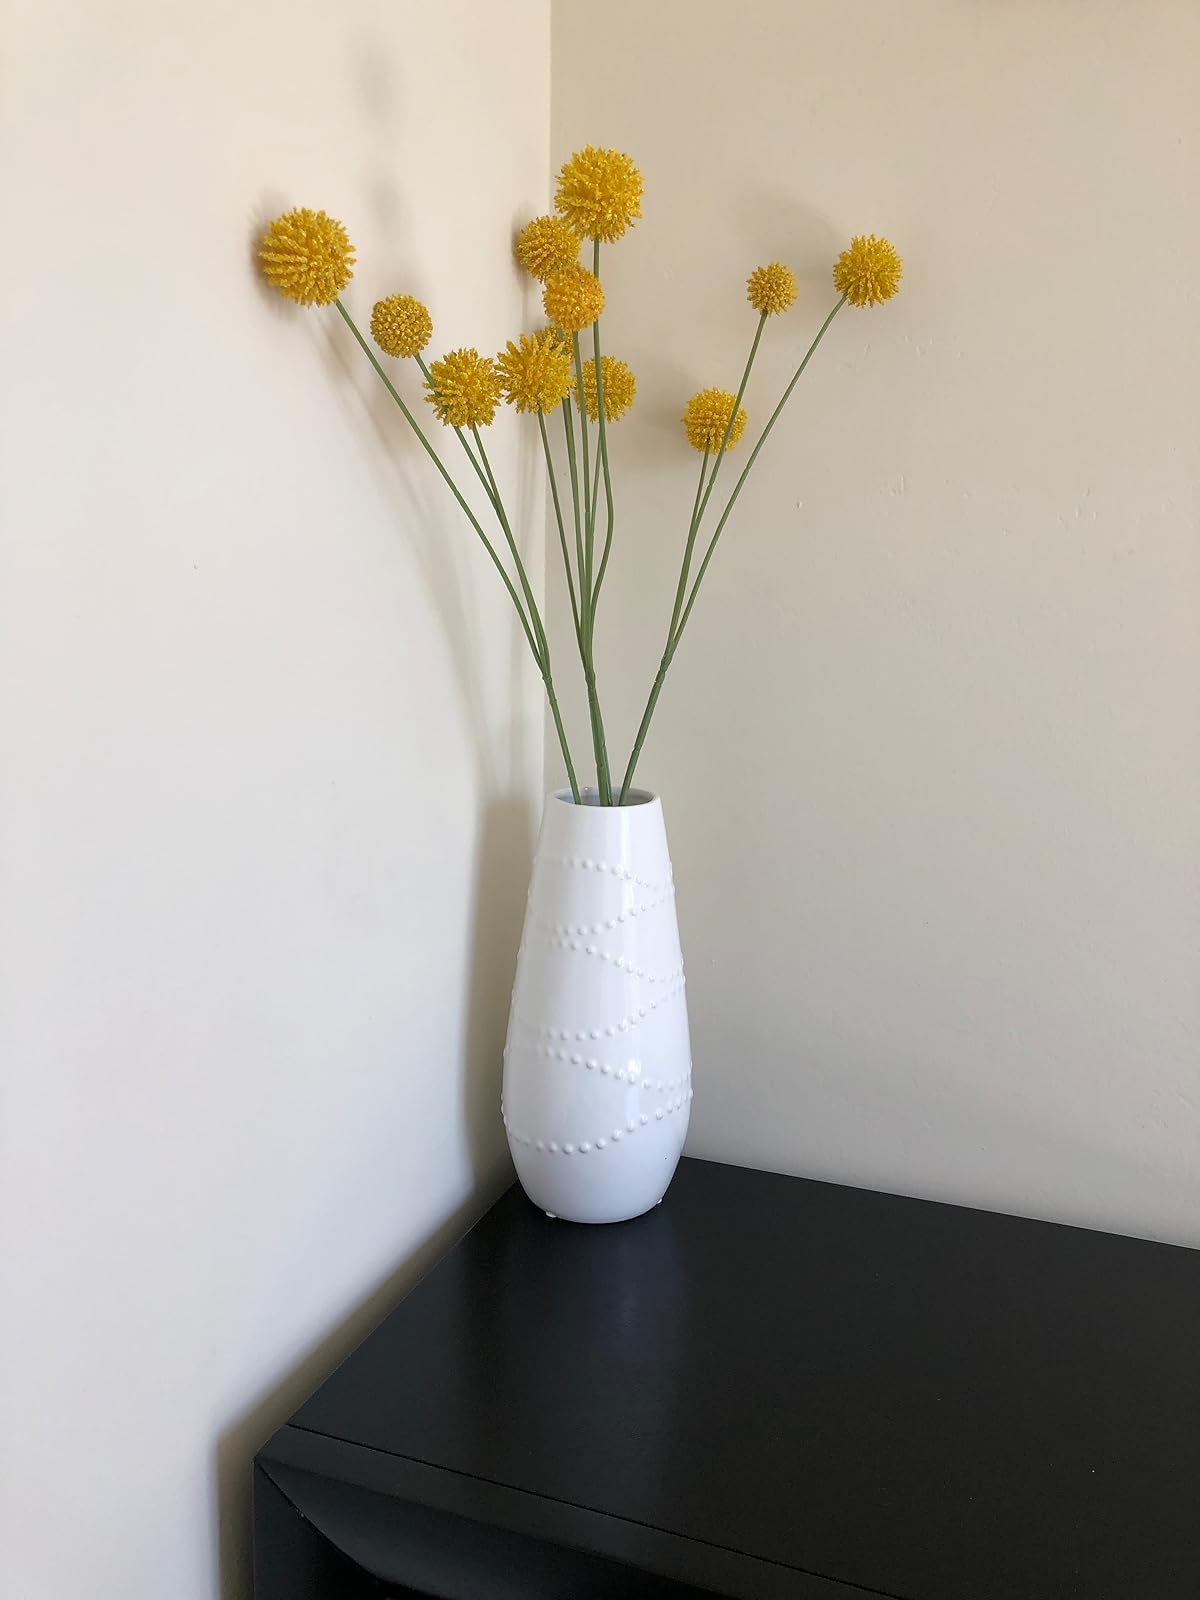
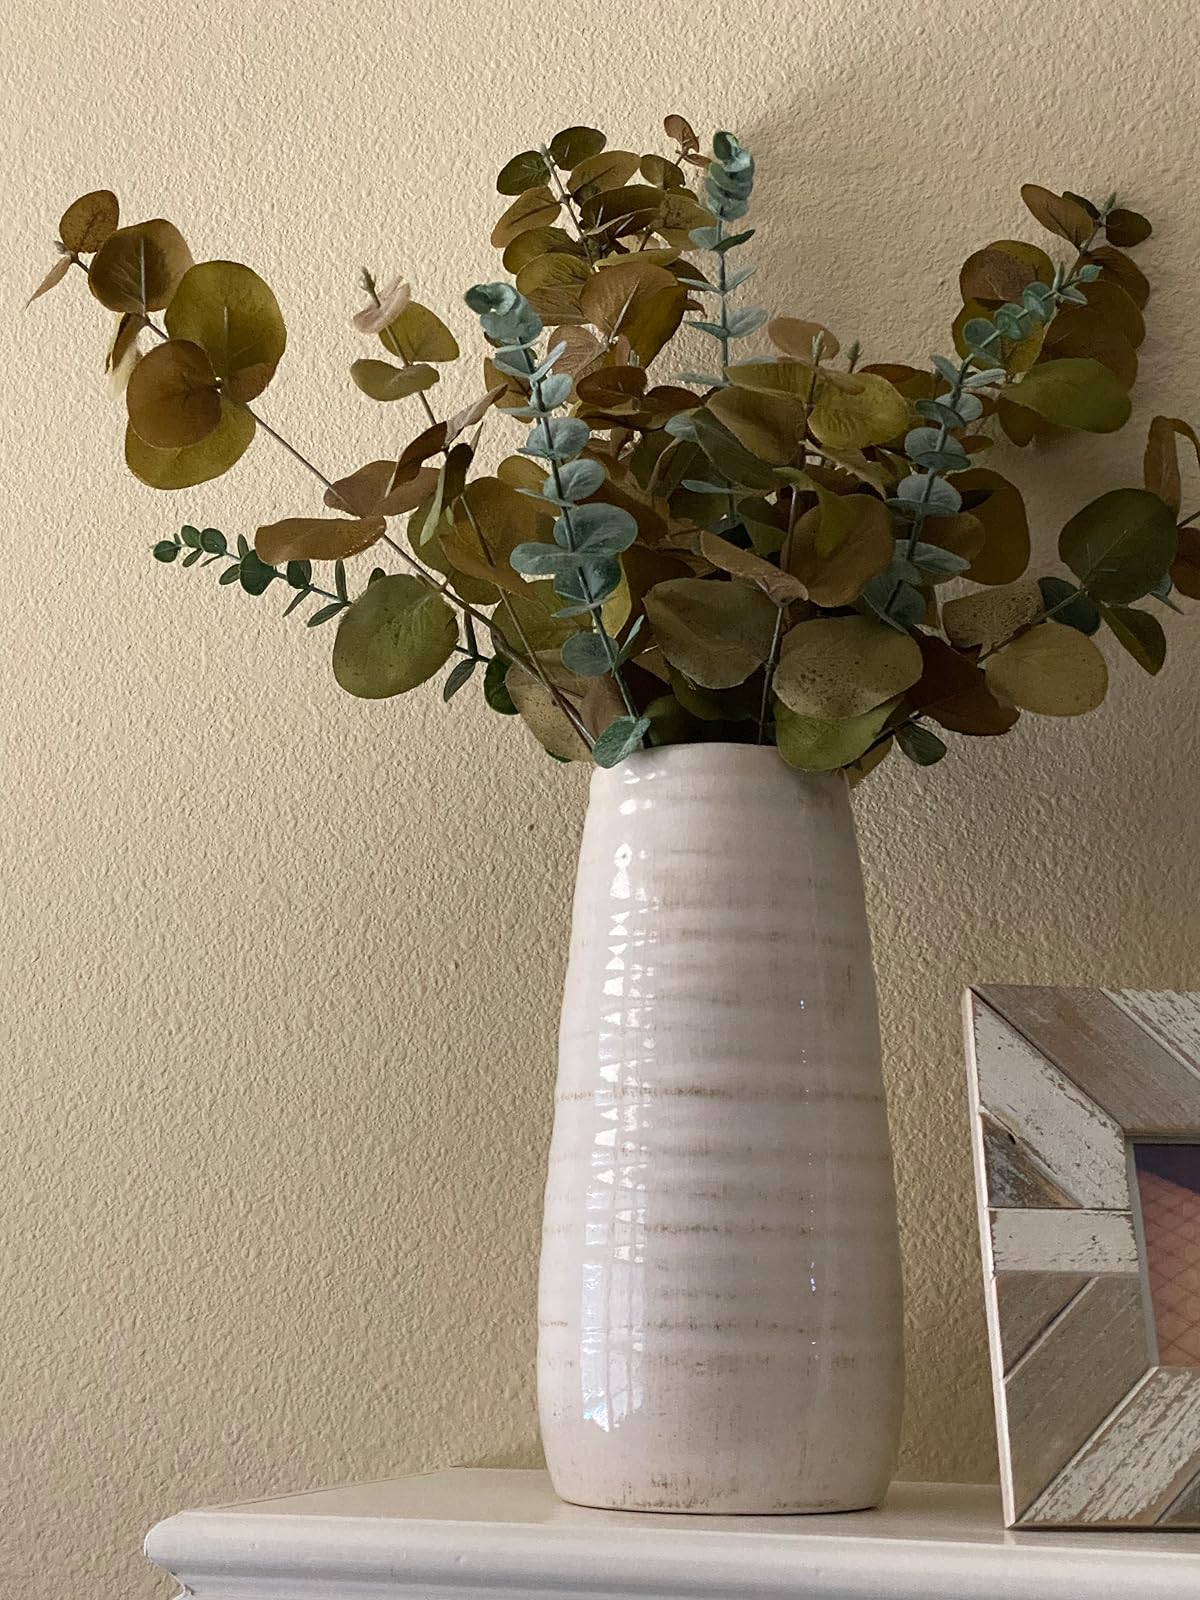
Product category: vase
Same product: no